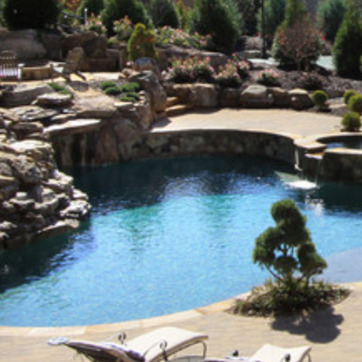
Material: water